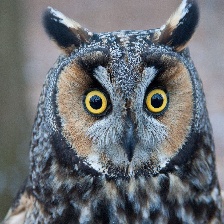
Species: LONG-EARED OWL
Scientific name: ASIO OTUS
ImageNet parent category: great_grey_owl